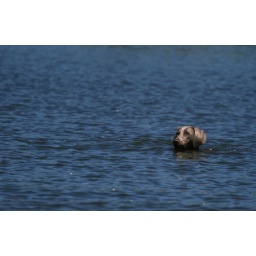
Weimaraner in the water - she lost sight of her ball and was panicking for a minute